Lĩnh Nam chích quái

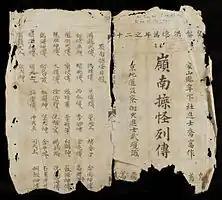
One page

Lĩnh Nam chích quái ( lit. "Selection of Strange Tales in Lĩnh Nam") is a 14th-century Vietnamese semi-fictional work written in chữ Hán by . The title indicates strange tales "plucked from the dust" of the Lingnan region of Southern China and Northern Vietnam.